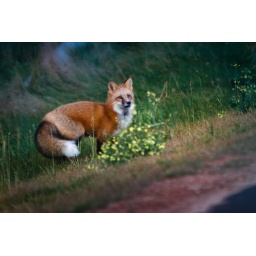
we saw this fox by the side of the road and had to stop the car to quickly take its picture